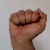
The image shows a hand gesture representing the letter 'A' in Indian Sign Language.